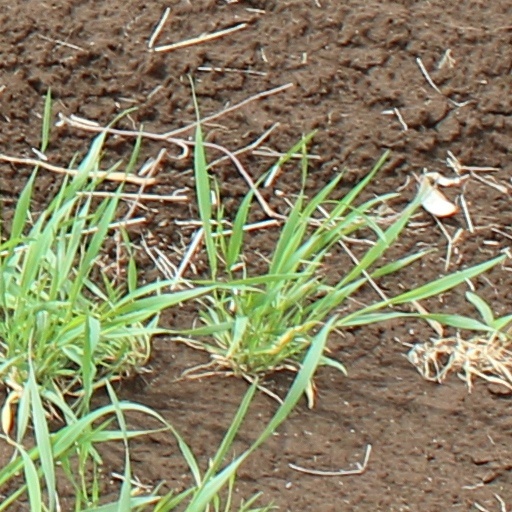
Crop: wheat